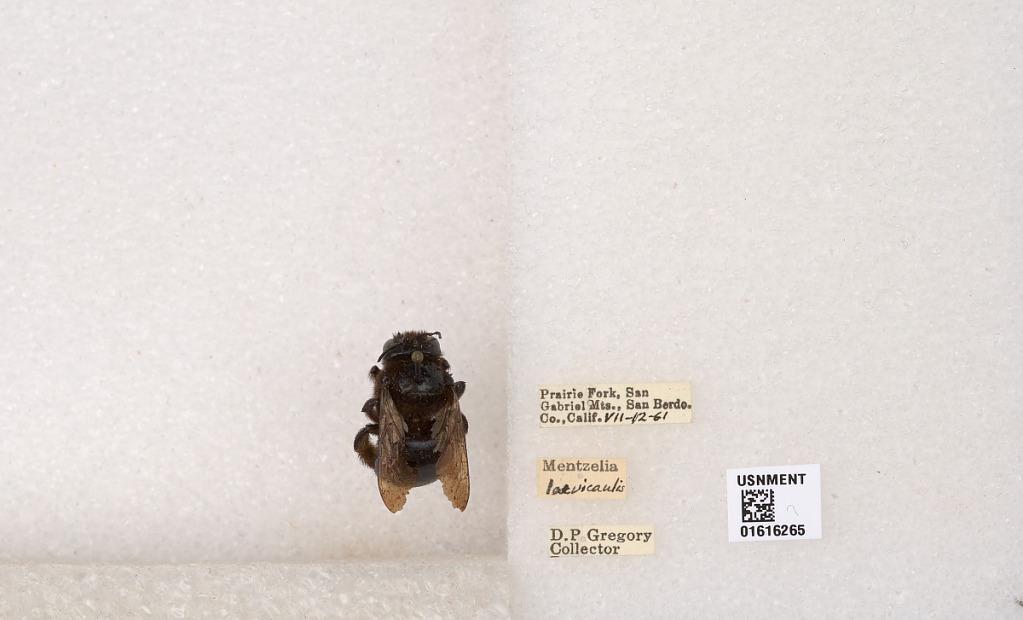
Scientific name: Xylocopa (Notoxylocopa) tabaniformis orpifex Smith
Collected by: D. Gregory
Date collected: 1961-7-12
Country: United States
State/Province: California
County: San Bernardino
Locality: Prairie Fork, San Gabriel Mountains
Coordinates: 34.3167, -117.633